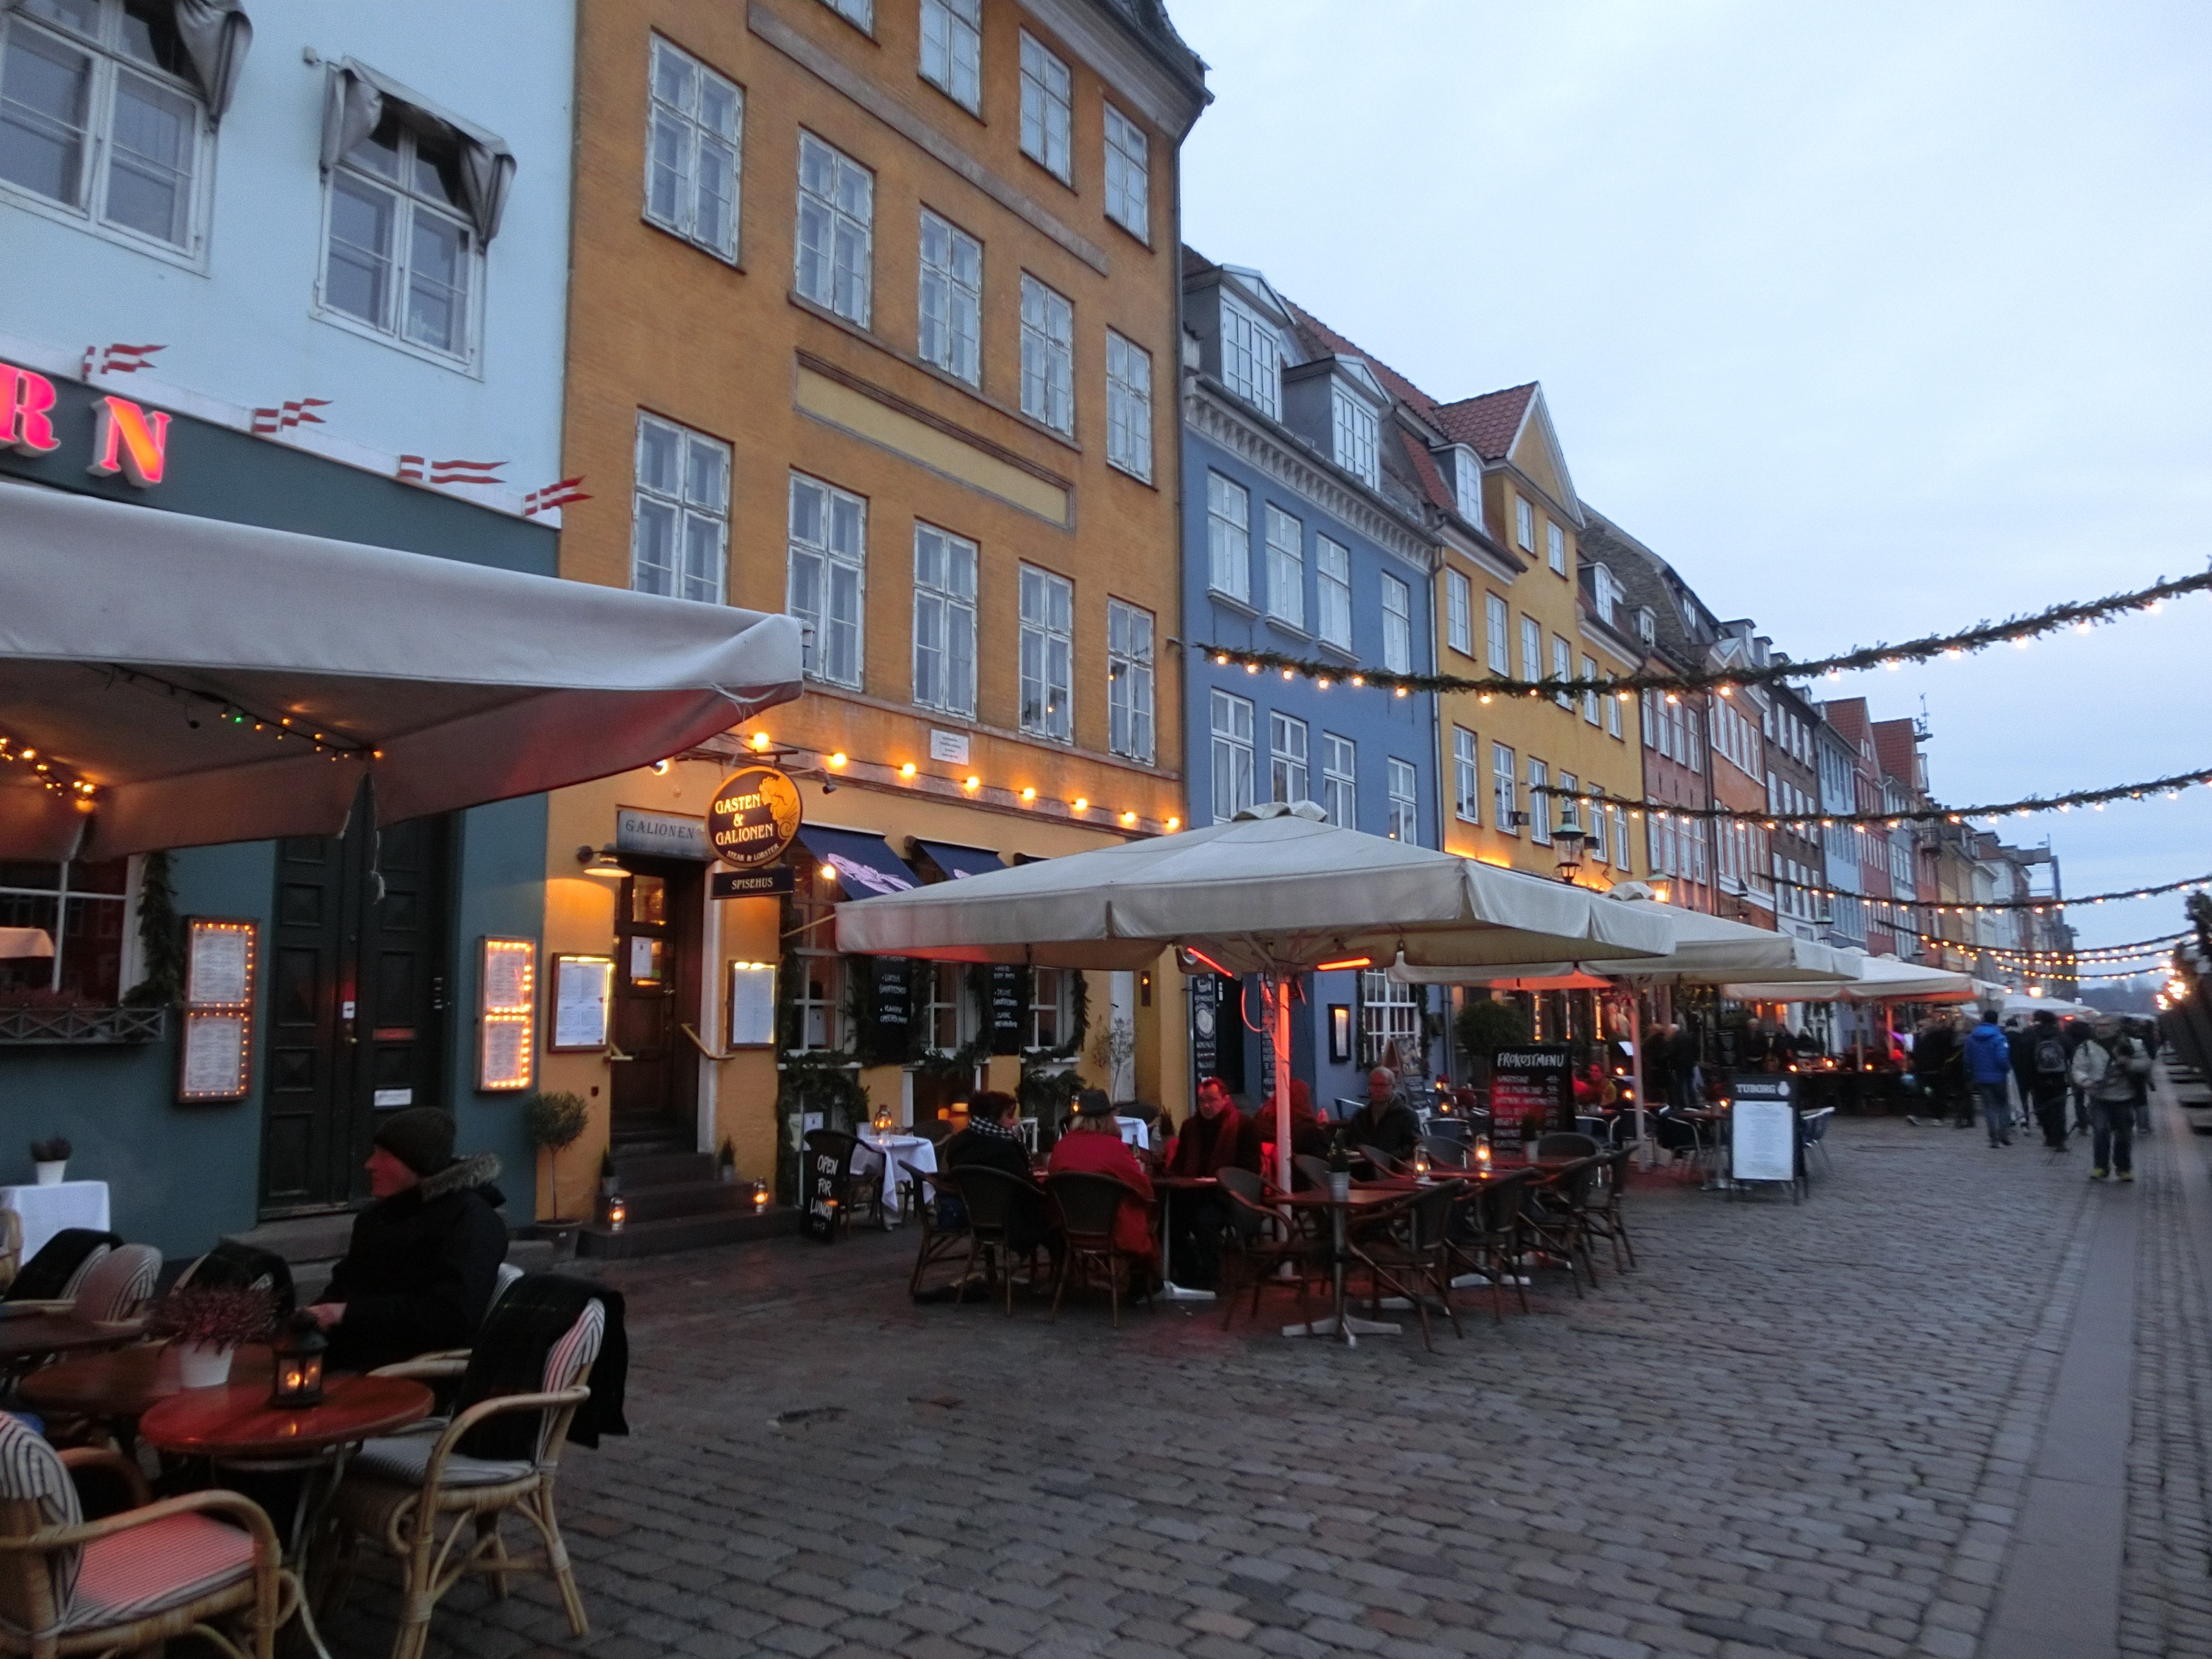
town, restaurant, city, downtown, plaza, port, denmark, copenhagen, promenade, nyhavn, restaurants